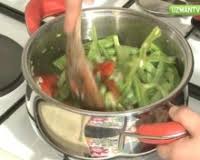
Yemek: taze_fasulye